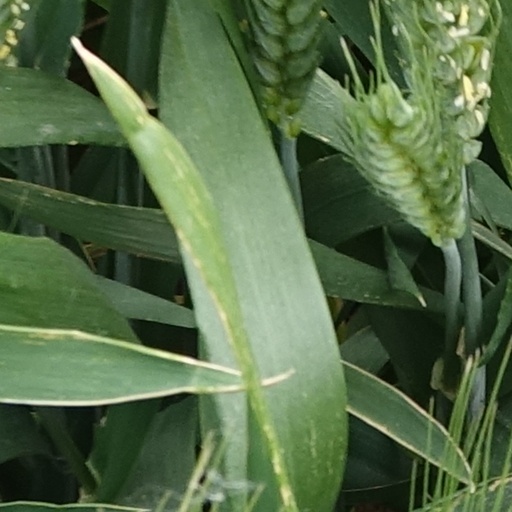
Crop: wheat